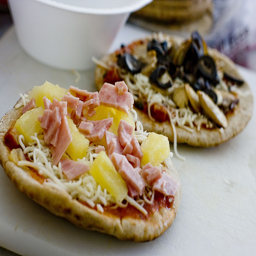
Individual sized pizzas with various different selections of toppings
Two mini pizzas are displayed with a variety of toppings.
A ham and pineapple pita and a black olive and mushroom pita are sitting on a cutting board.
Two personal pizzas made on pita bread displayed on a plate.
Two flat bread pizzas sit on a white dish.